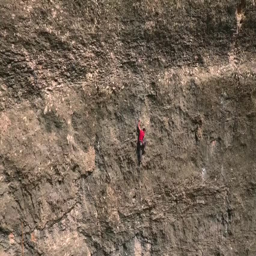
rock climber on a mountain